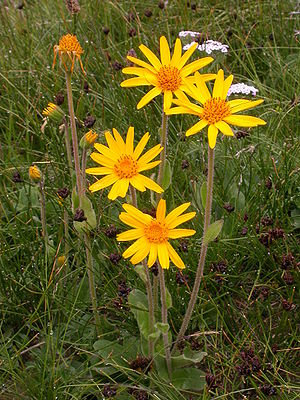
Volverlej
Volverlei (Arnica montana)